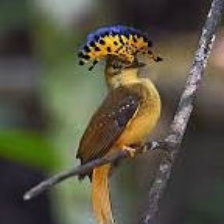
Species: ROYAL FLYCATCHER
Scientific name: ONYCHORHYNCHUS